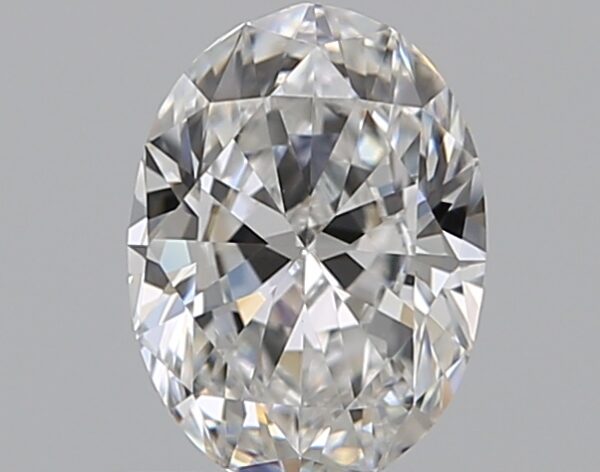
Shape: oval
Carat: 0.7
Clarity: VVS2
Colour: E
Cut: VG
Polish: EX
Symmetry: GD
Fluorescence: F
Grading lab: GIA
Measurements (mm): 6.76 x 4.92 x 3.04